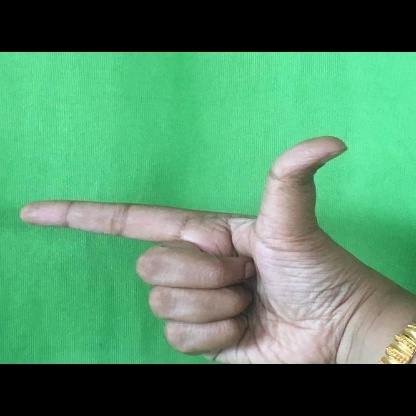
Mudra: Chandrakala